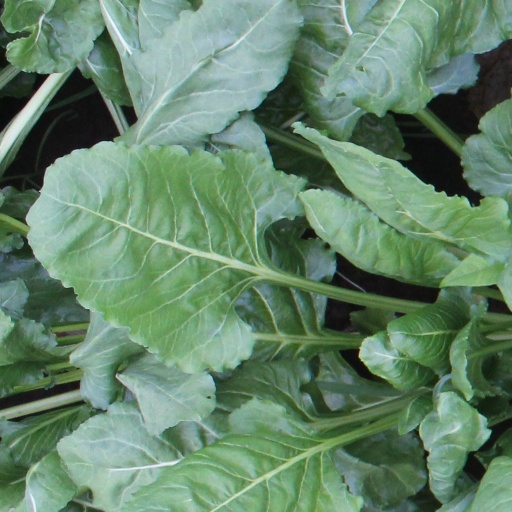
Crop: sugar beet